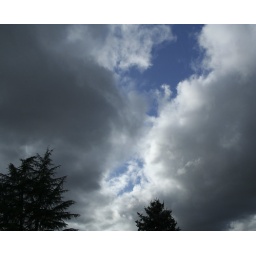
I looked out the kitchen window to this view. All I had to do was open the door with camera in hand.